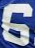
Number: 6